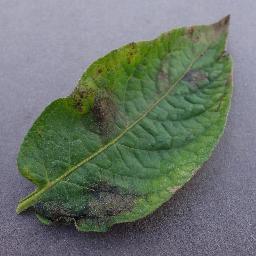
Label: Potato___Late_blight